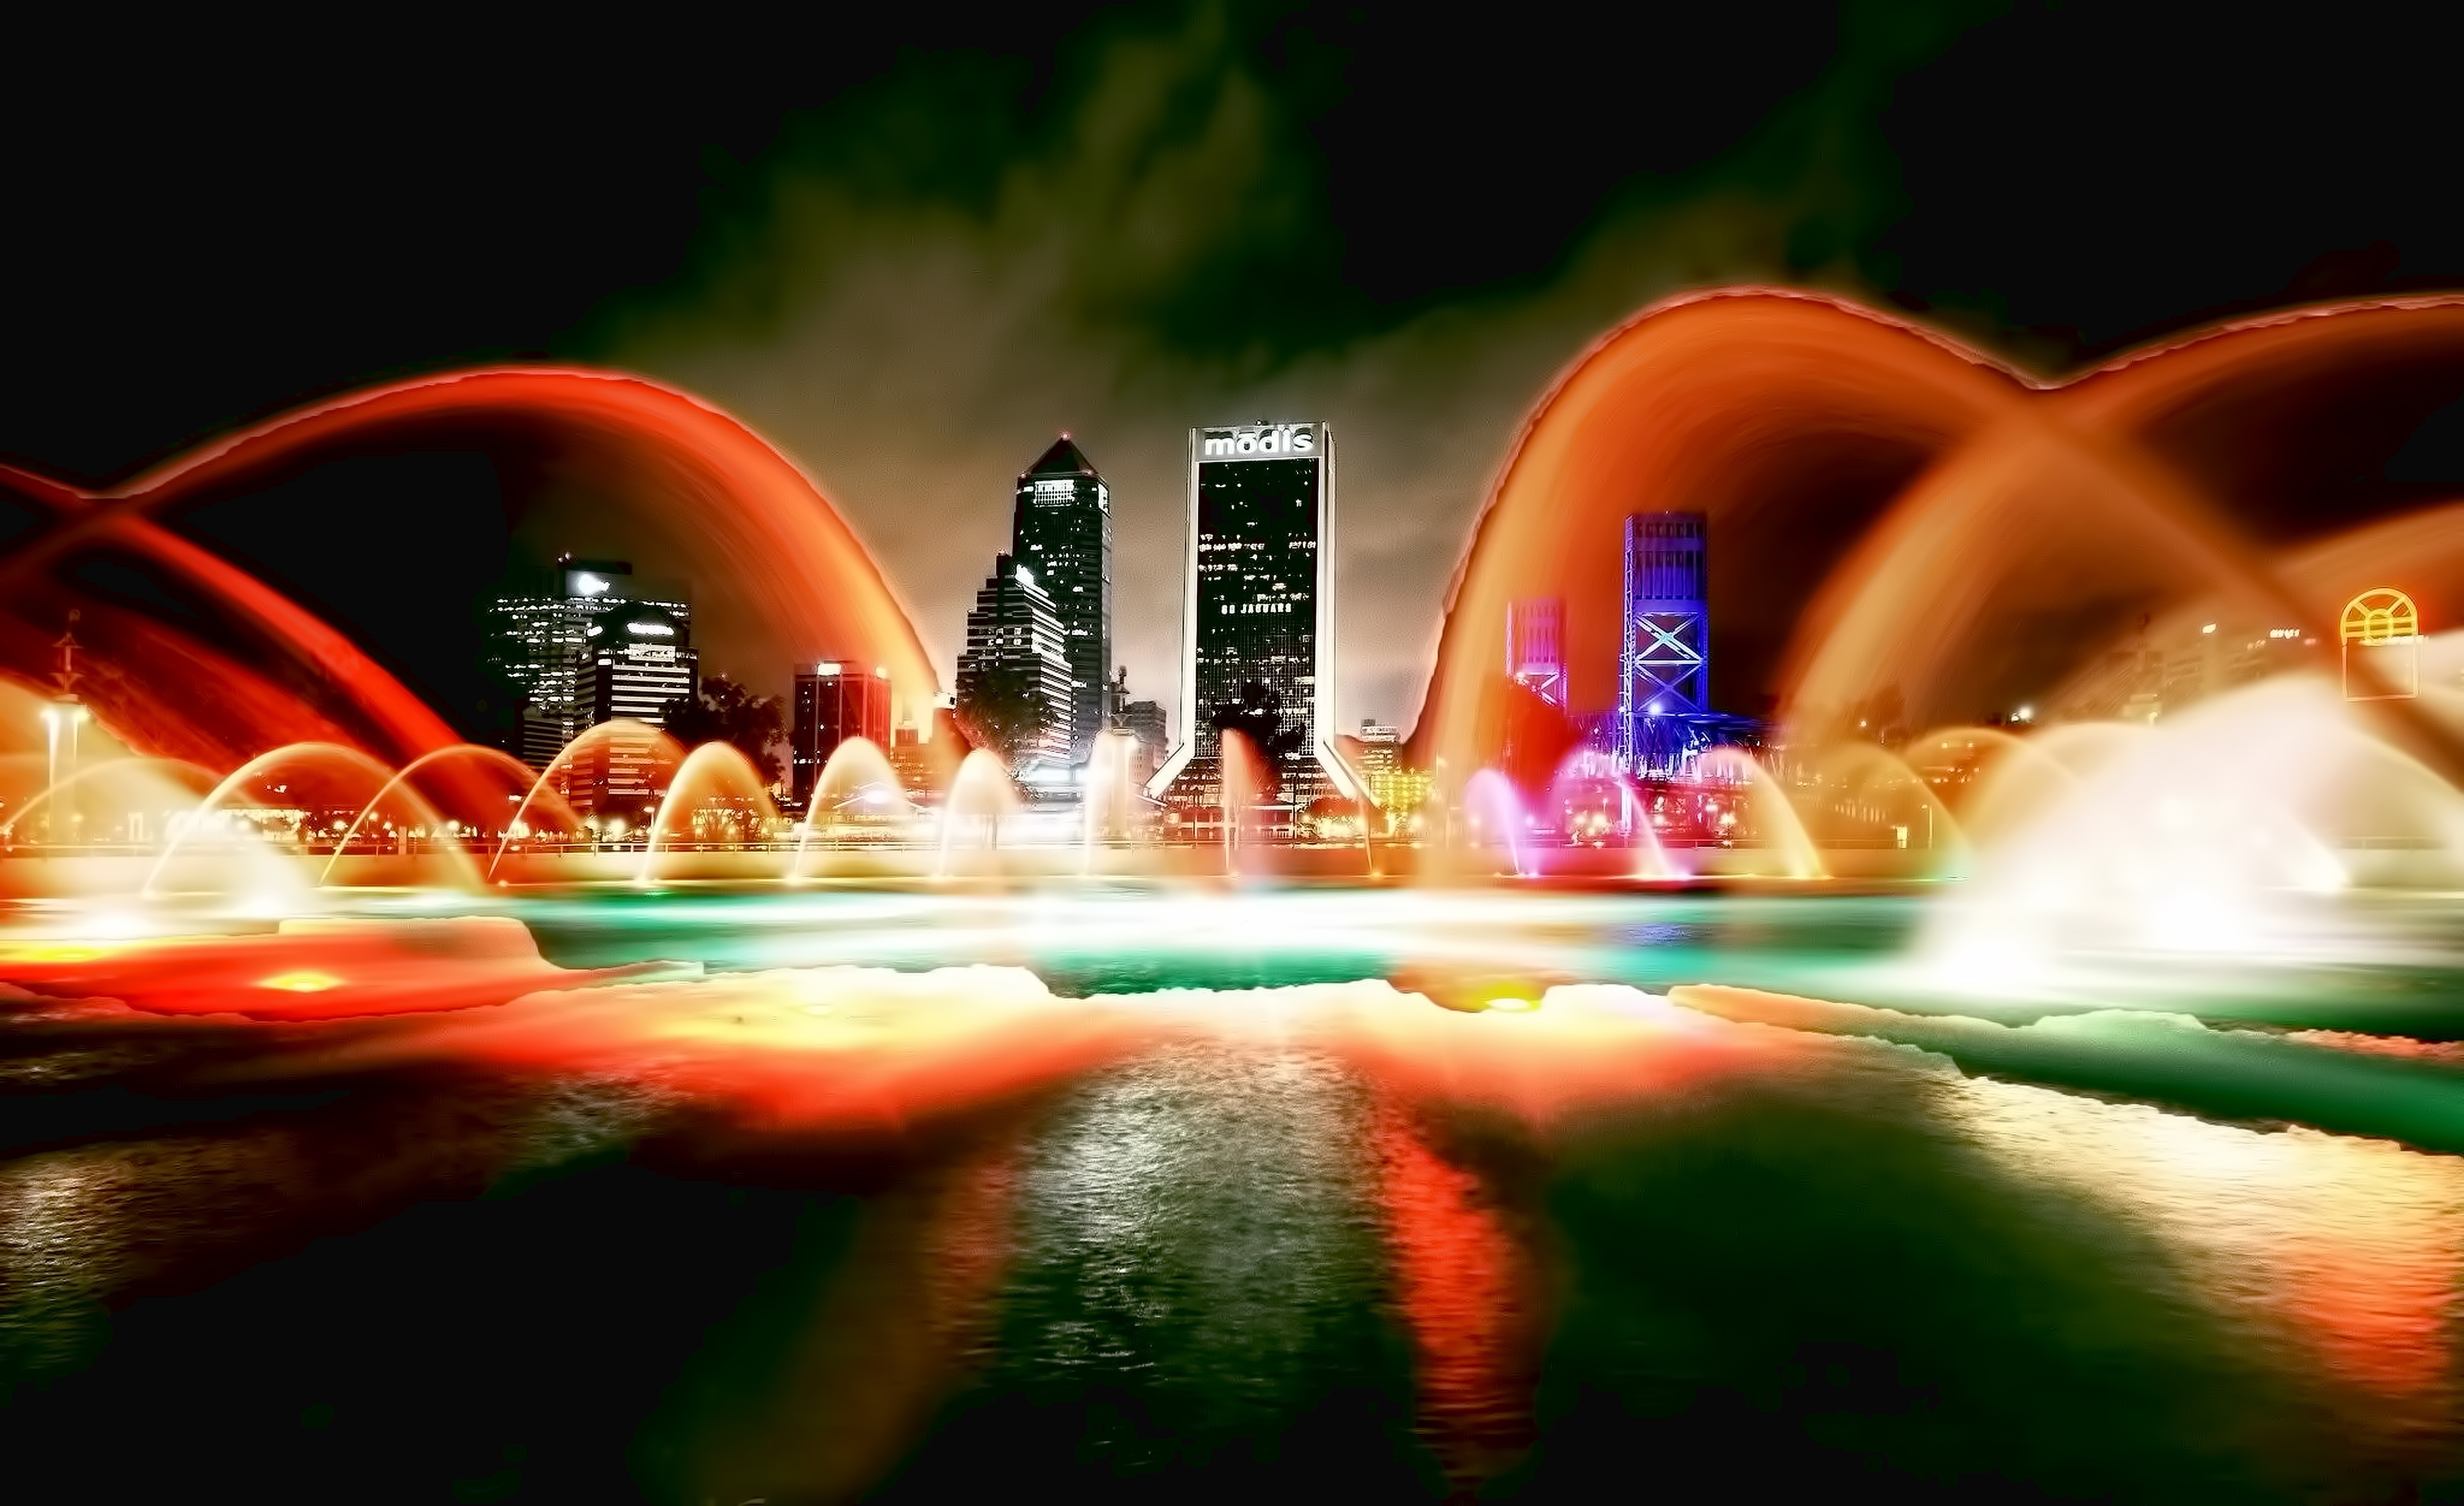
skyline, night, cityscape, downtown, long exposure, christmas decoration, stage, florida, screenshot, jacksonville, christmas lights, sunshine state, computer wallpaper